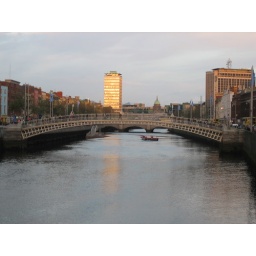
Pedestrian bridge over river liffey